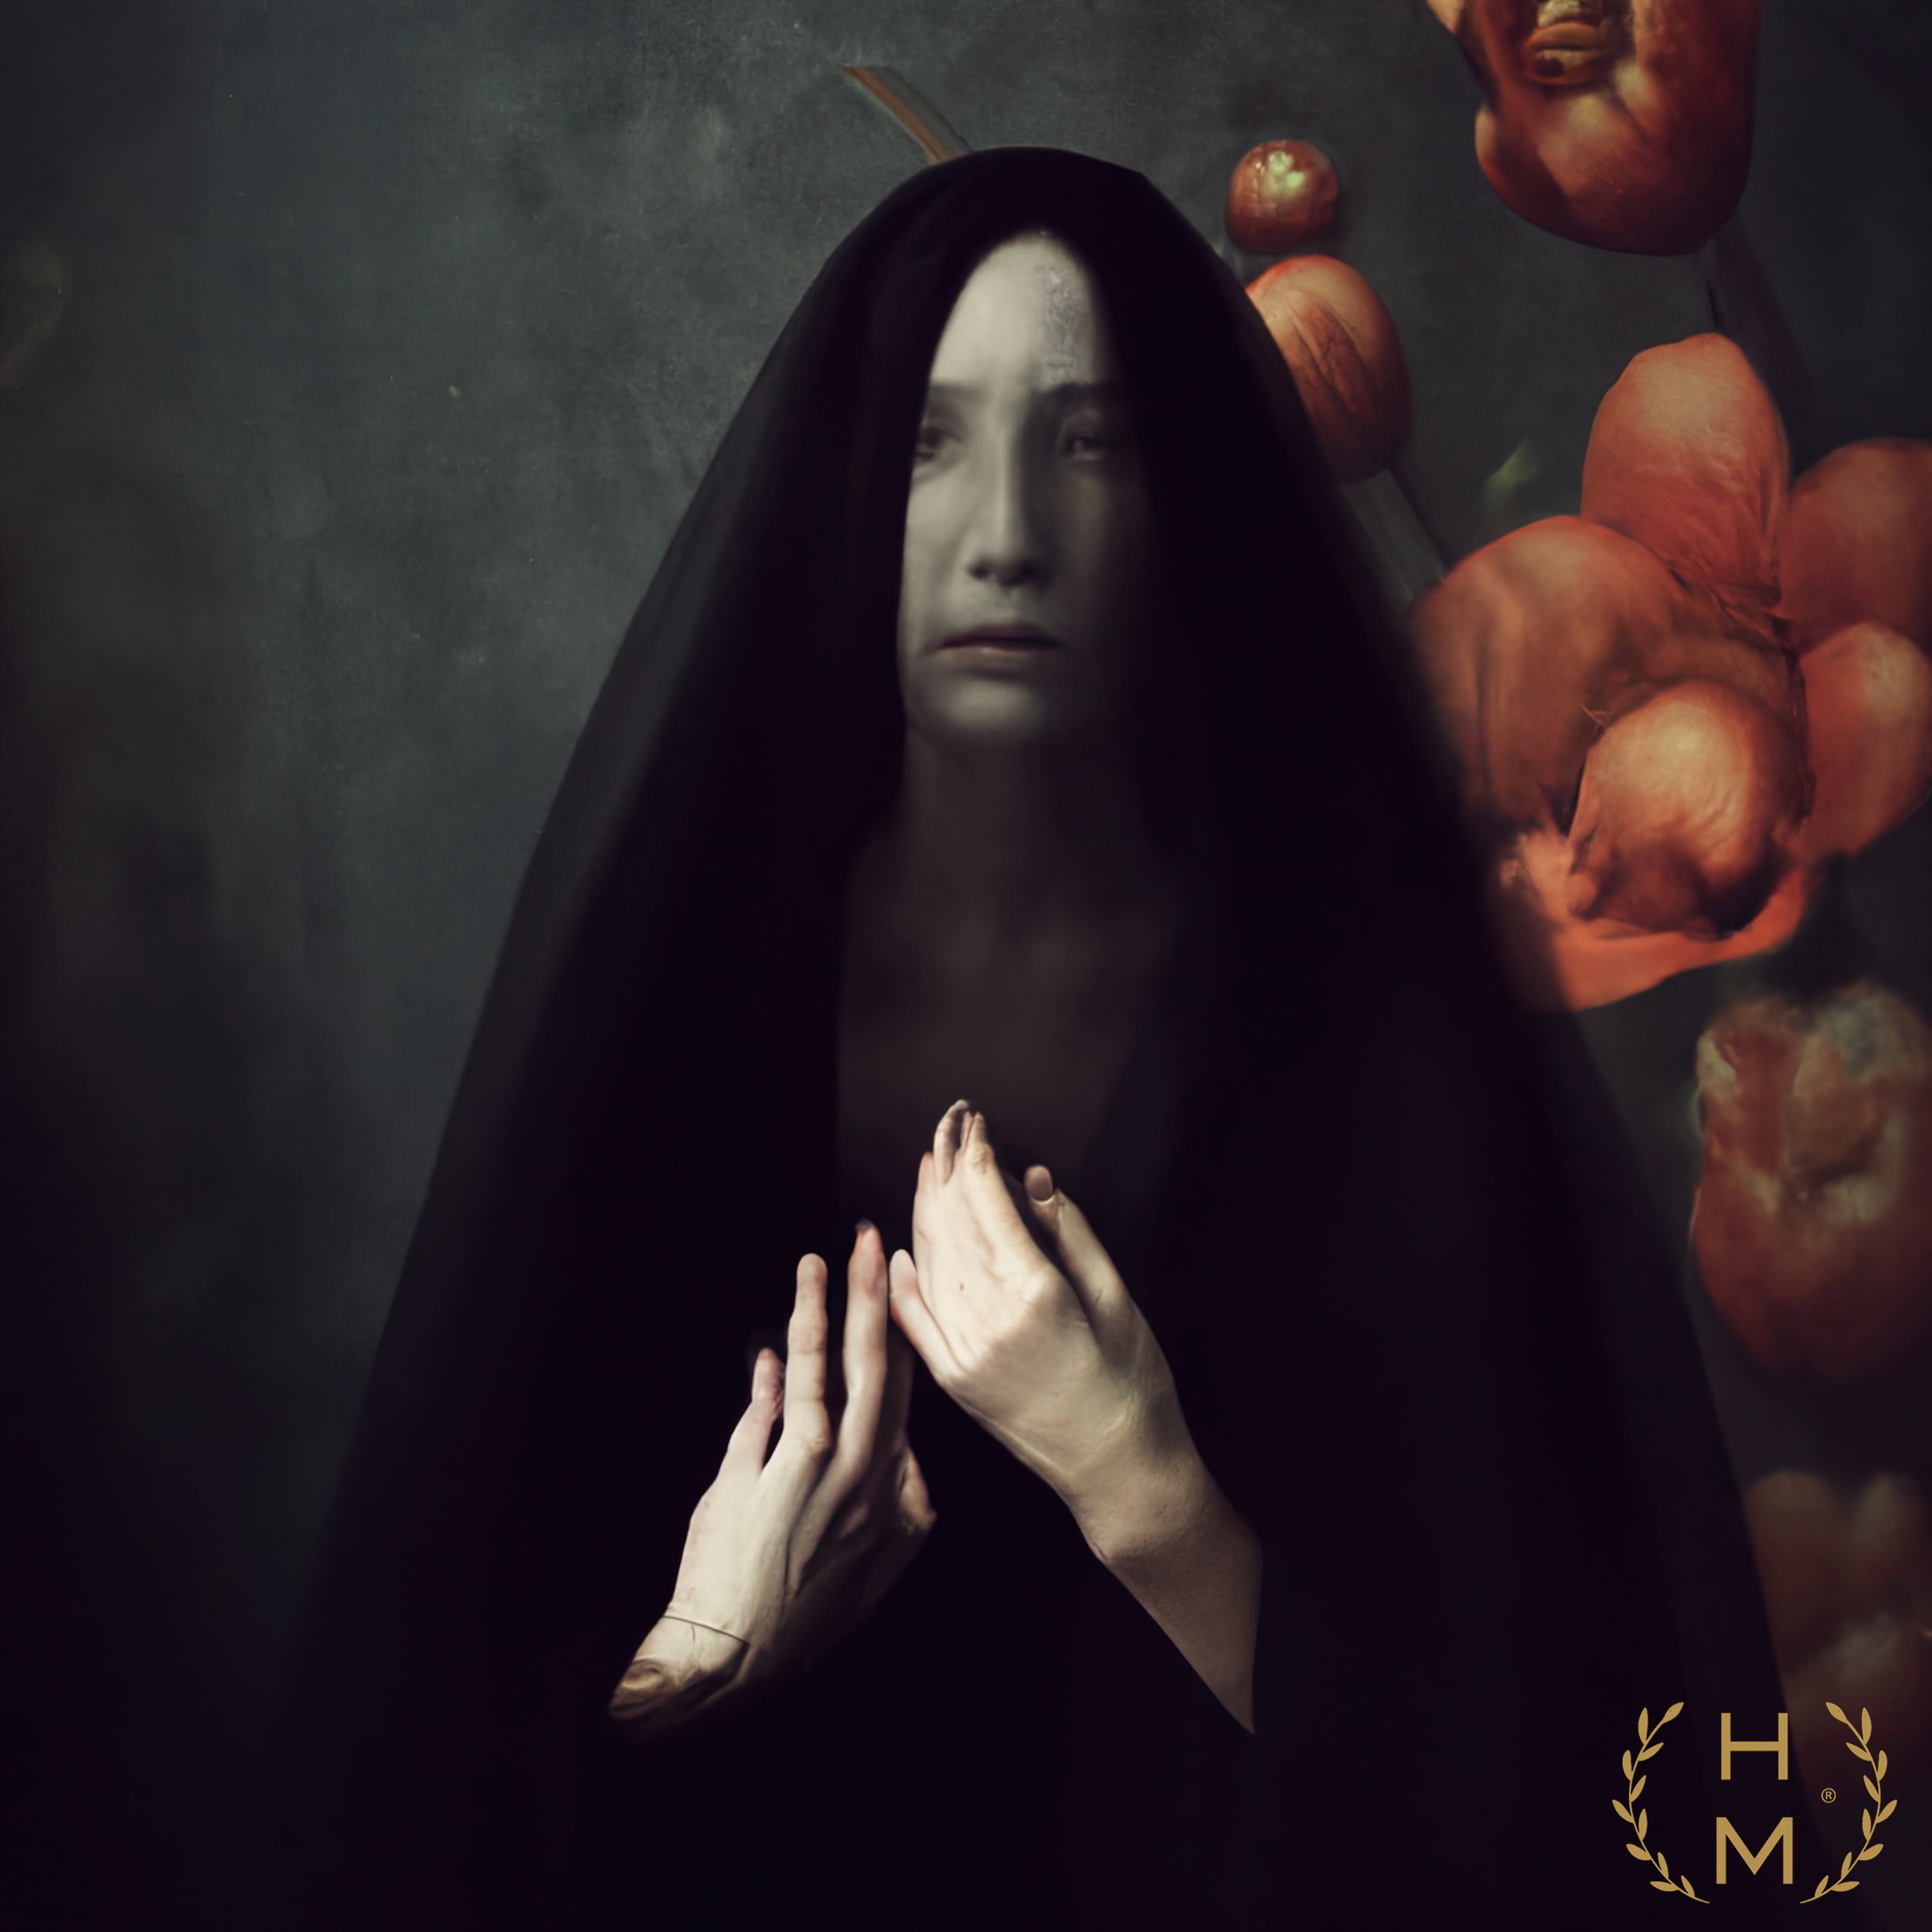
hel mort, hel, mort, helmort, art, contemporary art, contemporaryart, painting, paintings, woman, women, girl, girls, beautiful, style, fashion, digital, abstract, NFT, NFTs, mixed media, oil, oils, mixedmedia, artwork, art gallery, art brand, artbrand, artgallery, abstract painting, acrylic painting, paint, watercolor, art collector, portrait, canvas print, abstract canvas print, colorful canvas print, van gogh, great, cheap, interesting, amazing, ready to hang, impressionism, hairstyle, flash photography, gesture, black hair, cg artwork, eyelash, plant, darkness, event, fictional character, jewellery, fiction, visual arts, midnight, religious item, illustration, graphics, portrait photography, mythology, goth subculture